Tad Wieman

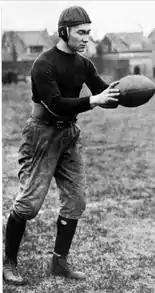
Elton Wieman, 1917

After completing his military service, Wieman returned to Michigan with one year of eligibility remaining. In 1920, the 24-year-old, 177-pound senior was 17 pounds lighter than he was in his junior year and played five games at right tackle. Wieman was "one of the best liked and respected men on the team," and finished his football career playing with a badly injured knee.